Fort Cépérou

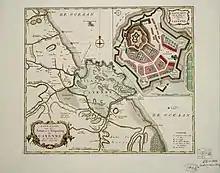
1769 map of Cayenne Island and the fort (inset)

In September 1652 the twelve "seigneurs" of the Compagnie de la France équinoxiale landed 800 men at the tip of the Pointe du Mahury, where they found the 25 survivors of the Compagnie de Rouen.